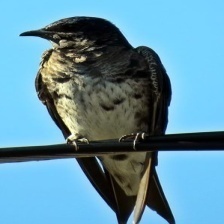
Species: PURPLE MARTIN
Scientific name: PROGNE SUBIS